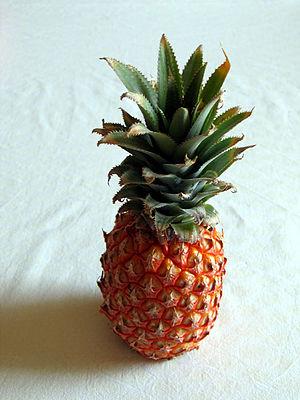
L'ananas est une plante xérophyte, originaire d'Amérique du Sud, plus spécifiquement du Paraguay, du nord-est de l'Argentine et sud du Brésil. Il est connu principalement pour son fruit comestible, qui est en réalité un fruit composé. Le mot ananas vient du tupi-guarani naná naná, qui signifie « parfum des parfums ». Le terme ananas est également un nom vernaculaire ambigu qui peut désigner plusieurs autres espèces de Bromeliaceae, pas à peu comestibles comme l'espèce Glomeropitcairnia penduliflora désignée par les termes « ananas sauvage », « ananas bois » et « zananas mawon », ou encore plusieurs espèces du genre botanique Ananas comme Ananas bracteatus sous les noms d'« ananas sauvage » et « ananas marron ».